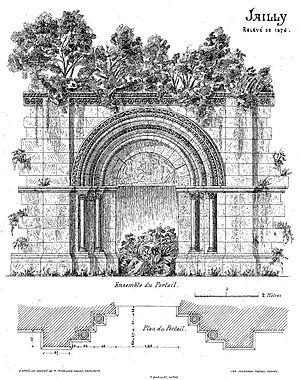
Dessin extrait de L'étude réalisée en 1876 par M. Massillon-Rouvet, Architecte, délégué de la Société académique du Nivernais, sur l'Église de Jailly au point de vue architectonique
L'église Saint-Sylvestre de Jailly, présente une architecture clunisienne sobre avec une construction en gradins compensant la déclivité du terrain. Elle fait l’objet d’un classement au titre des monuments historiques par la liste de 1840.